Smith–Johnson House

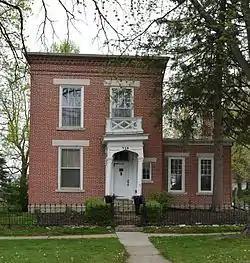

The Smith–Johnson House, also known as The Old Brick, is a historic residence located in Oskaloosa, Iowa, United States. It was built for William T. Smith in 1853, the same year he was elected as the first mayor of Oskaloosa. A lawyer, Smith was a native of Pennsylvania who settled in the town in 1848 and became county attorney the same year. In addition to his political and legal responsibilities he founded the first bank in town, and he was involved with other profitable financial ventures. He lived in the house until 1865 when Abijah Johnson, a Quaker merchant who moved to Oskaloosa to be a part of the flourishing Quaker communities here and in the surrounding areas. John Kelly Johnson, an attorney who served in the Iowa Senate, took over the house after his father's death in 1894.